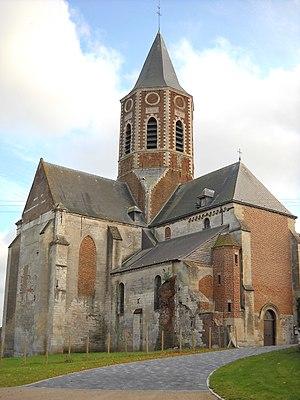
L'église de Ham-en-Artois, Pas-de-Calais, France.
Le gothique de brique dans le nord de la France relève surtout de la culture flamande et de son influence. La plupart des édifices sont situés dans le Westhoek français où presque toutes les églises anciennes sont en brique, mais on a aussi érigé quelques édifices gothiques de brique dans les régions alentour, comme en Artois. En Flandre romane en revanche les églises gothiques anciennes sont le plus souvent en pierre.